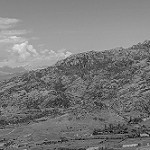
Label: B & W